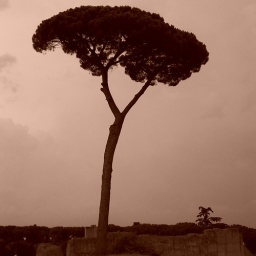
A stone pine tree in the roman forum in Rome, Italy.